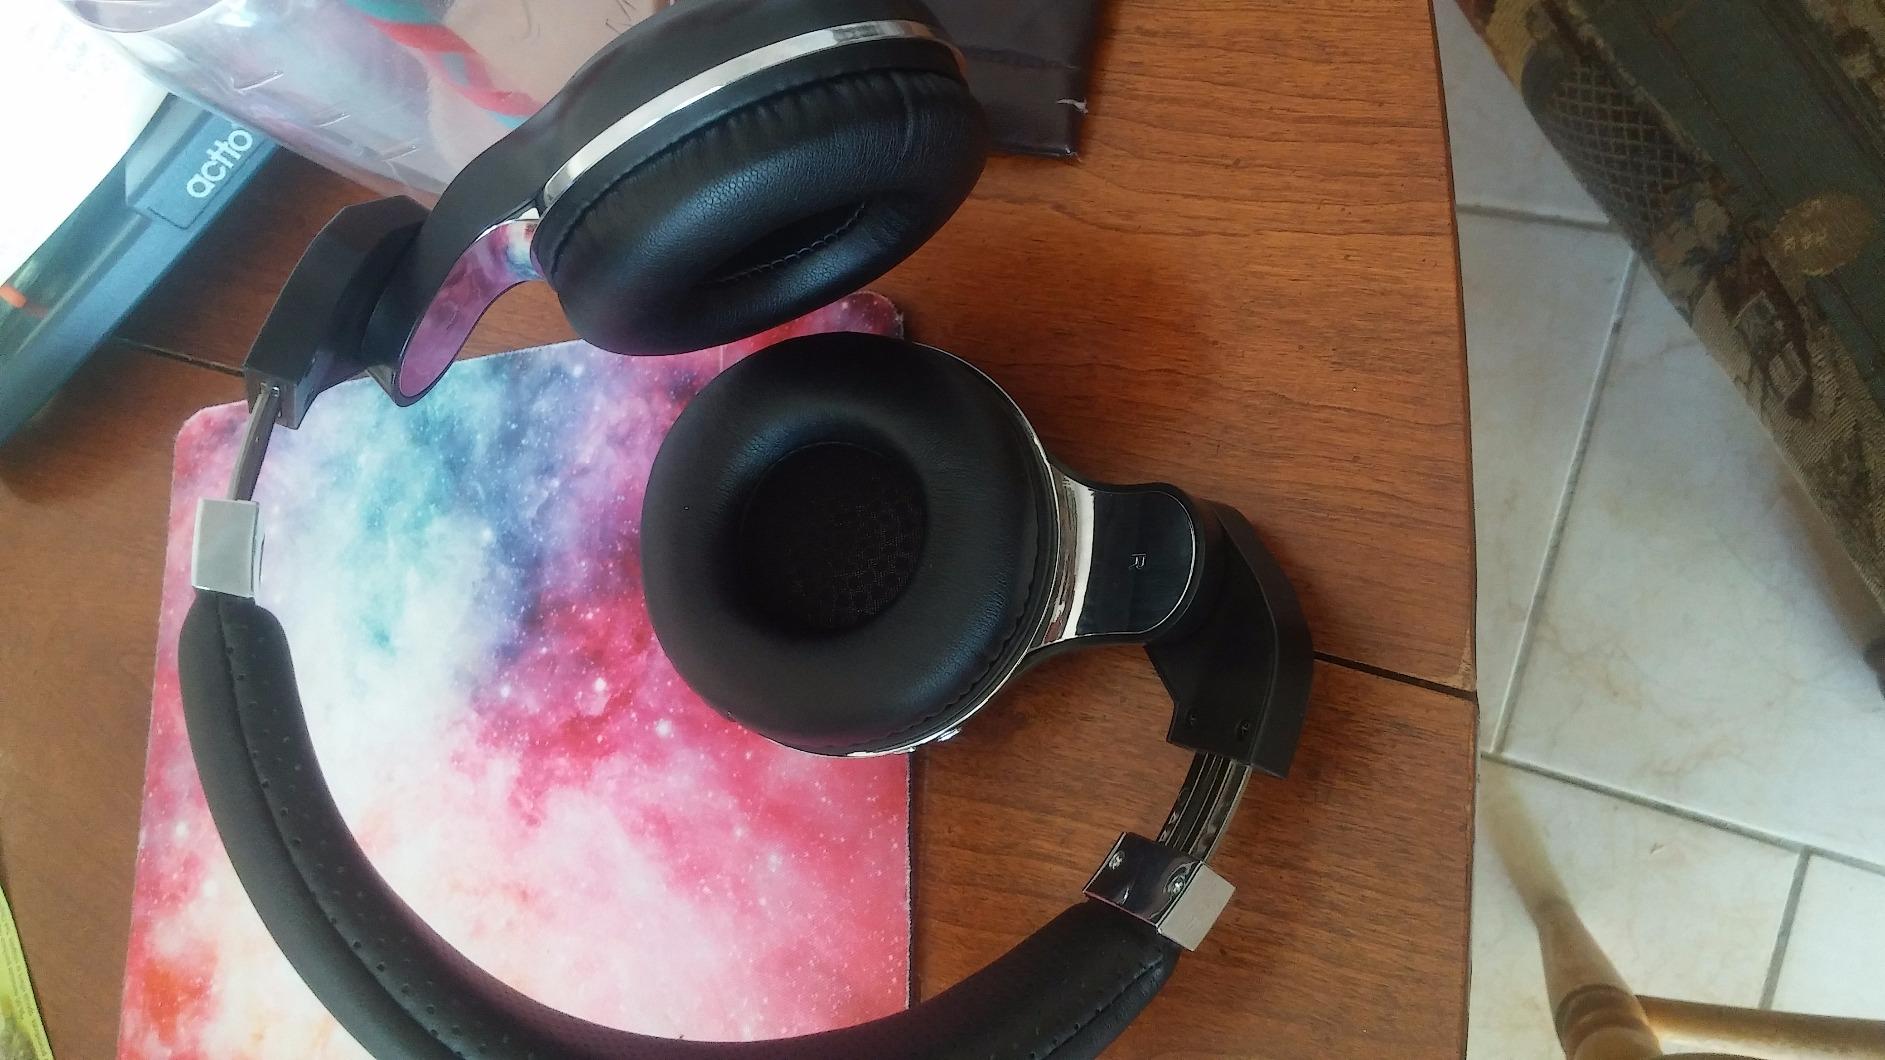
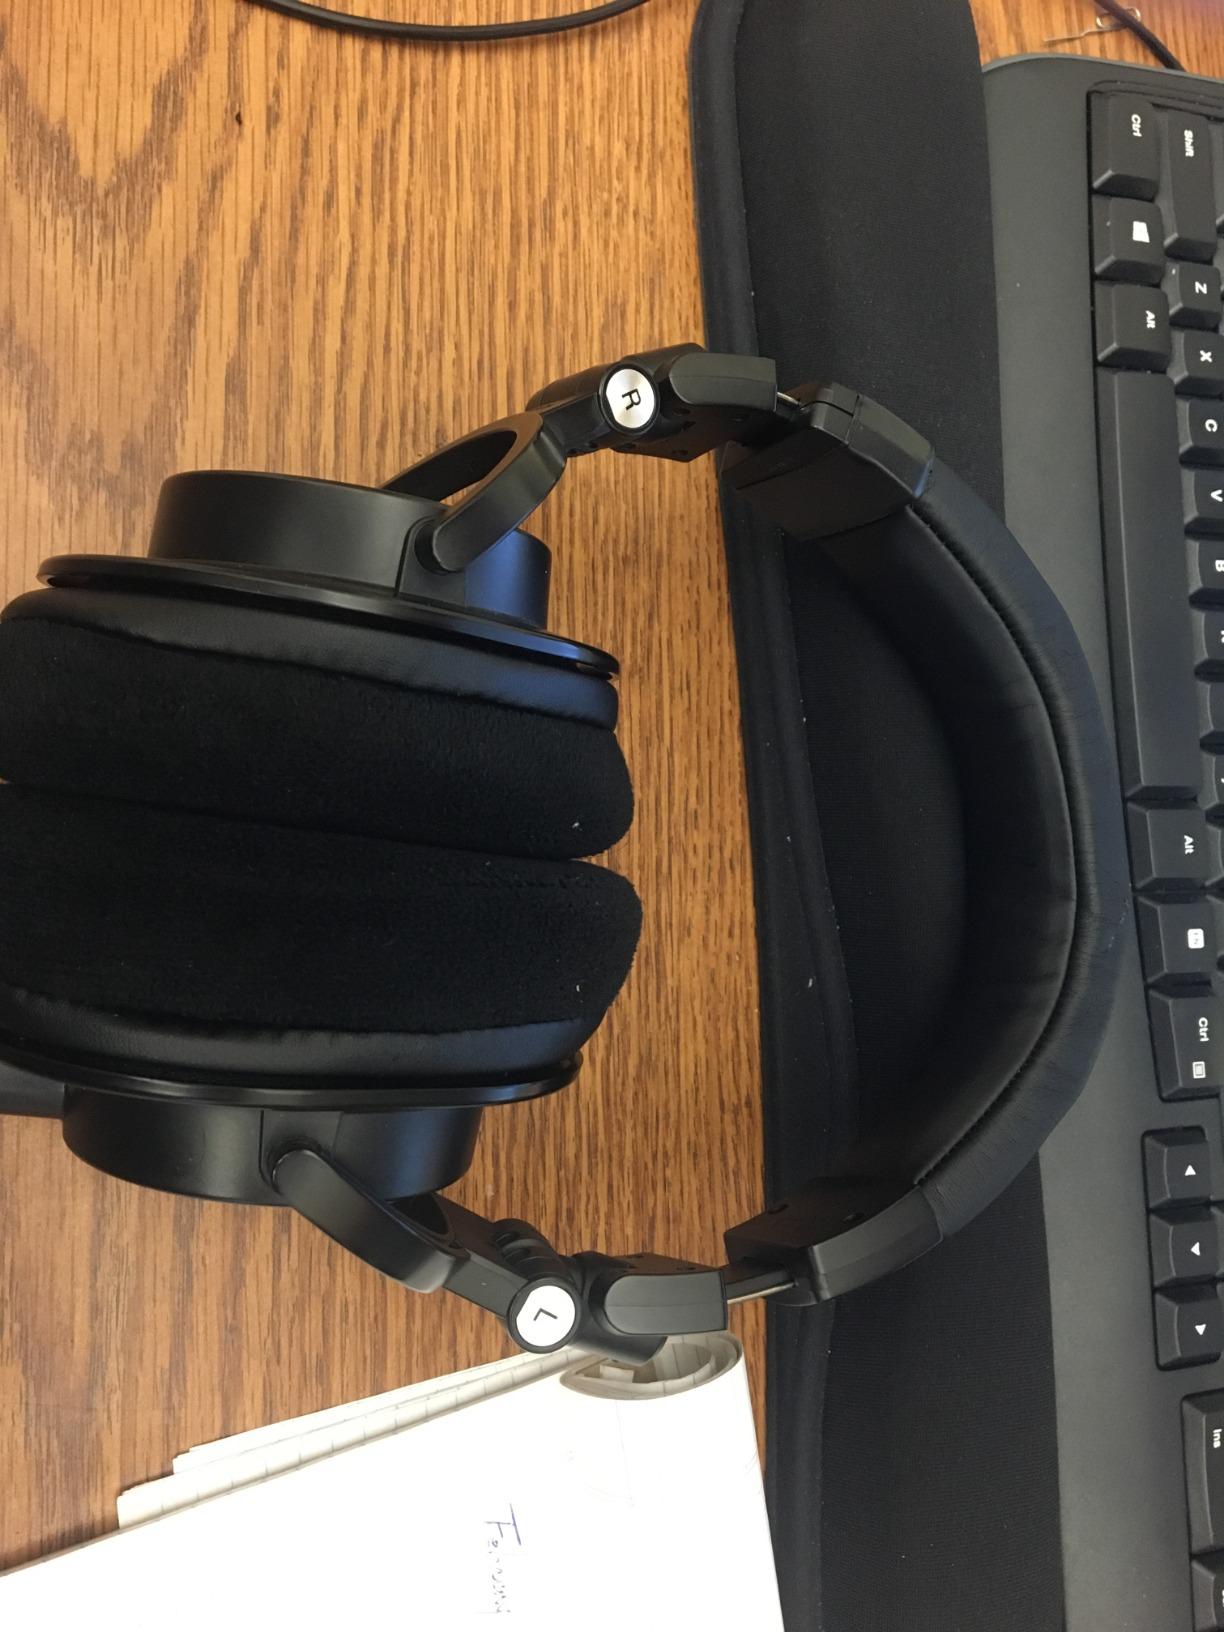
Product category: headphones
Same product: no